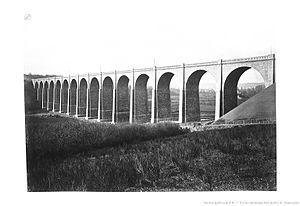
Le viaduc de Daoulas.
Daoulas [daulas] est une commune du département du Finistère, dans la région Bretagne, en France, connue surtout pour l'abbaye Notre-Dame de Daoulas.